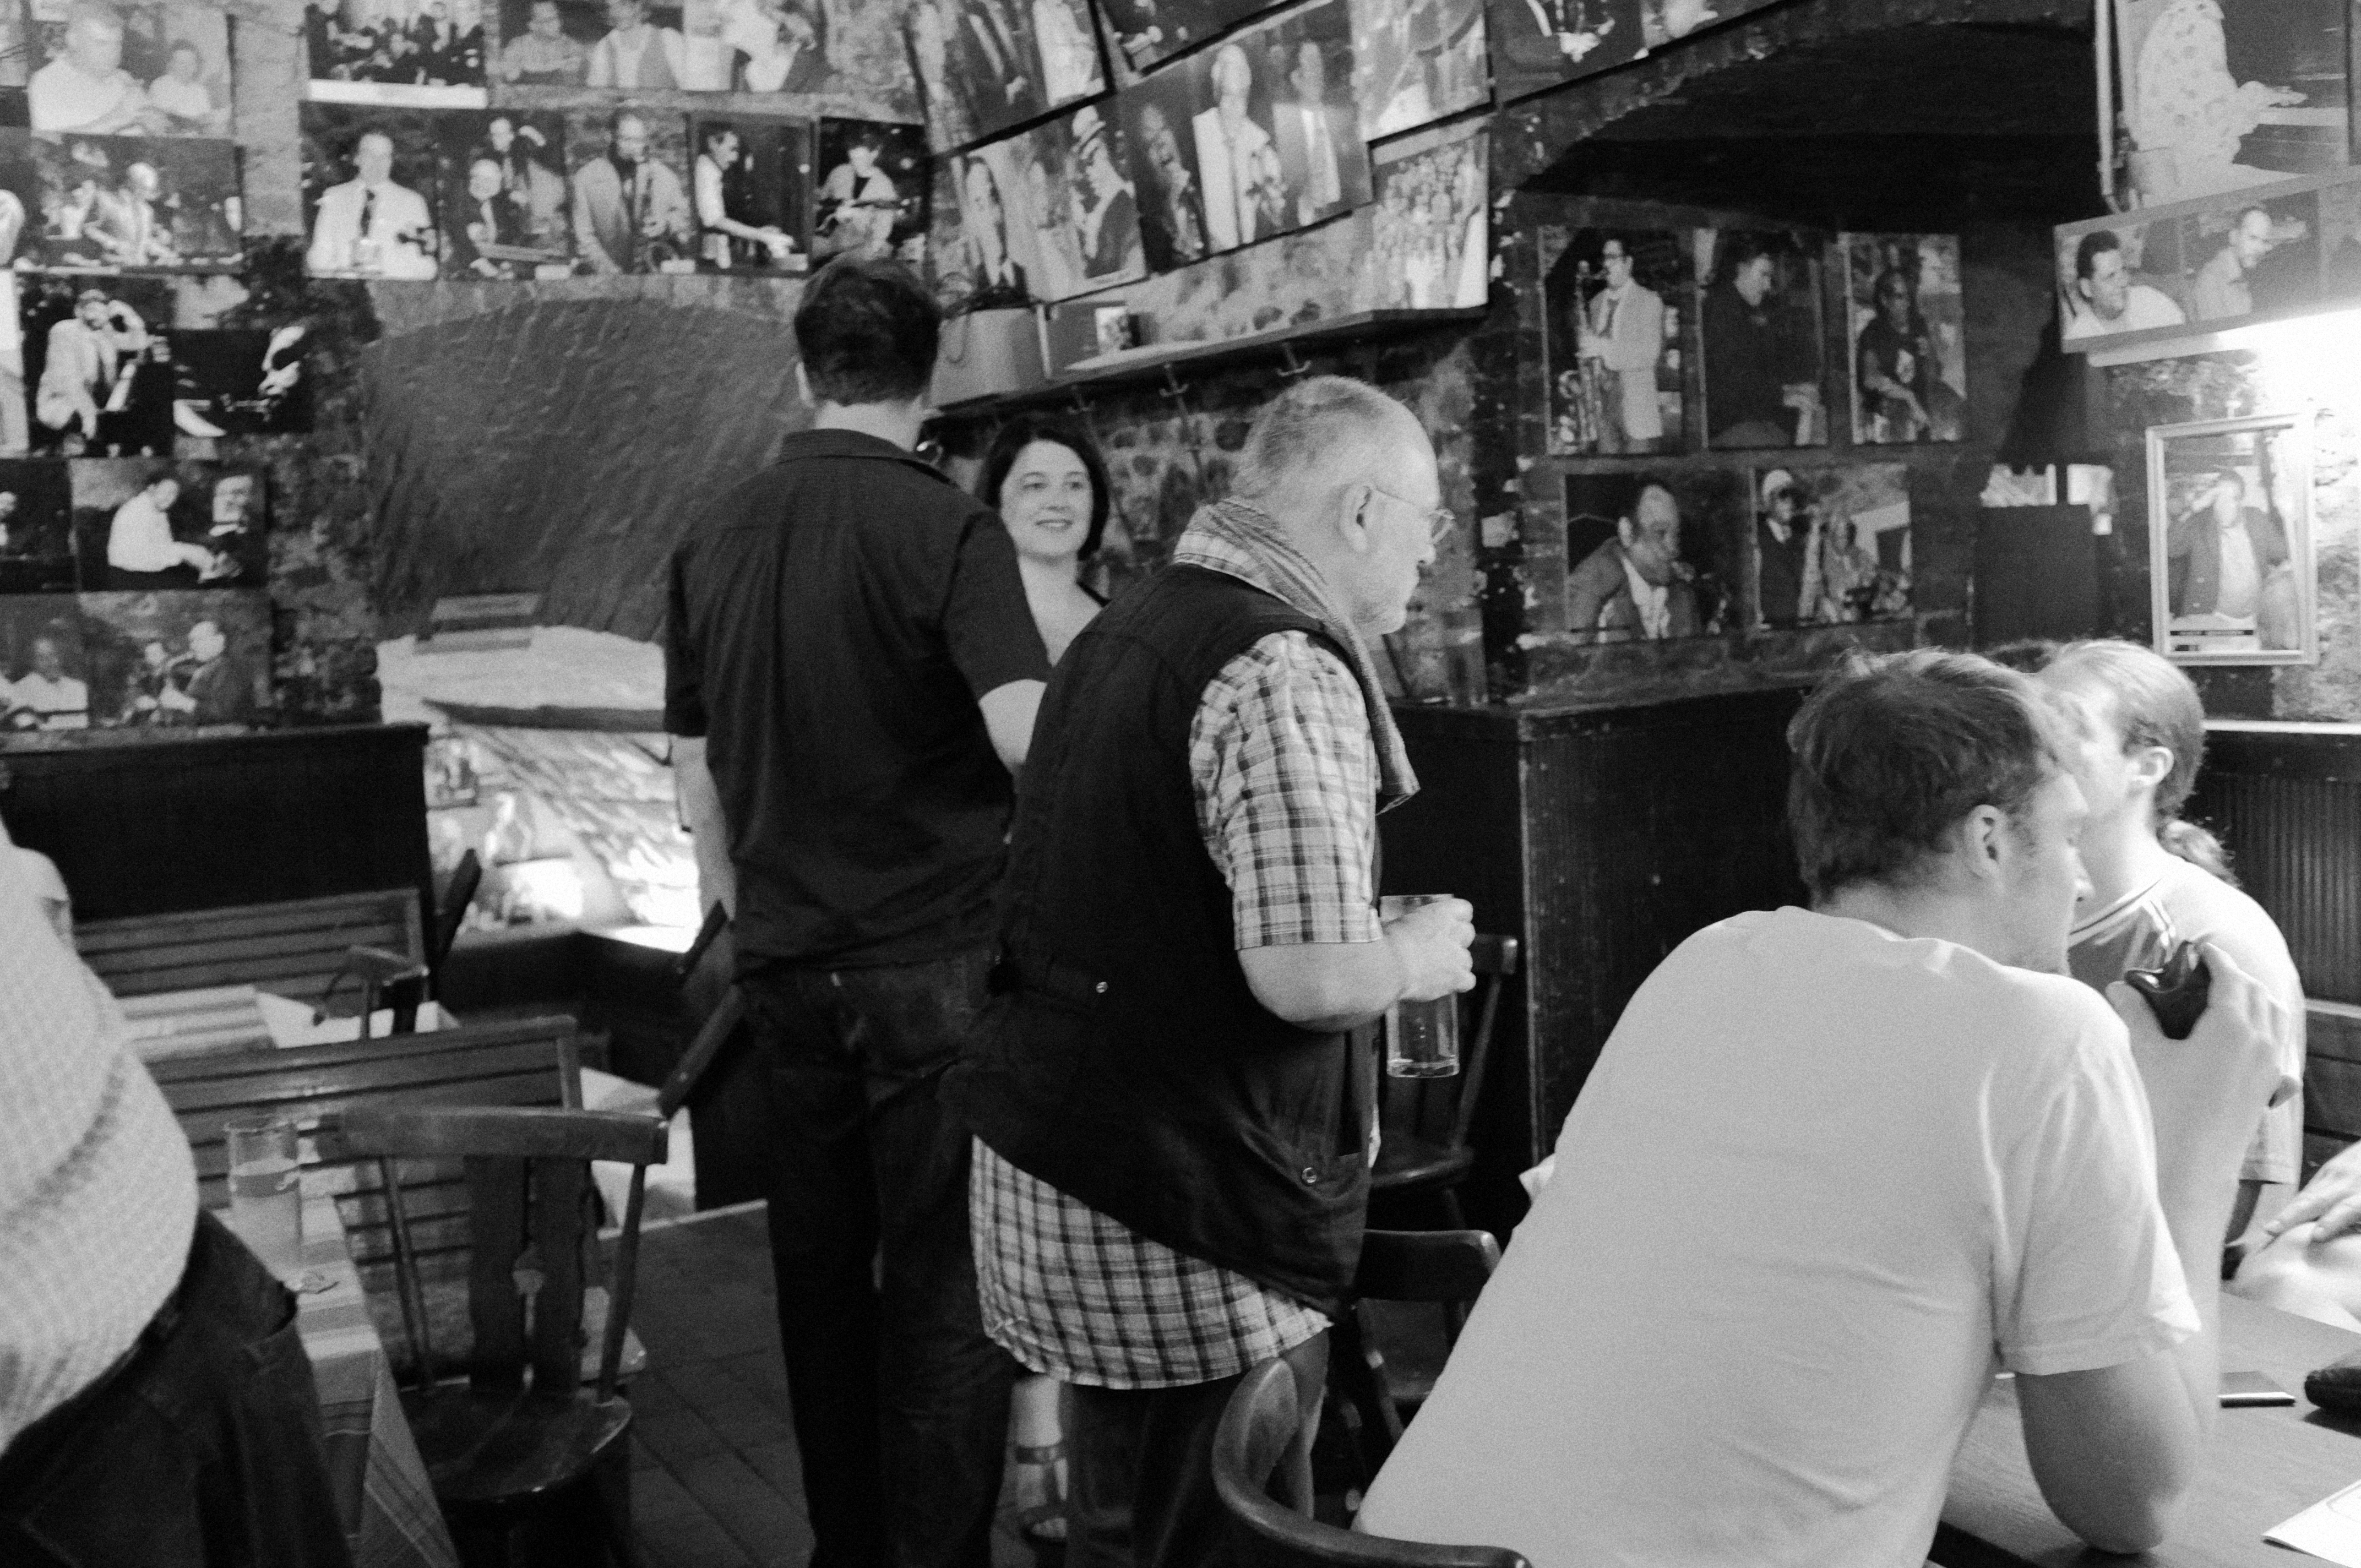
black and white, people, road, street, urban, crowd, fujifilm, monochrome, bw, blackwhite, jazz, infrastructure, vienna, x100, photograph, fuji, wien, finepixx100, monochrome photography